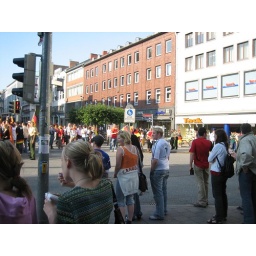
World cup celebrations on the street in Lubeck Germany.